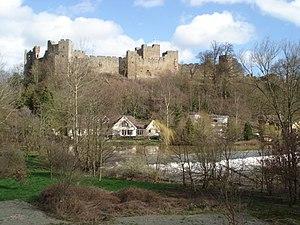
Le château de Ludlow est un château fort en ruines du comté anglais de Shropshire. Cette forteresse, qui surplombe la vallée de la Teme à Ludlow, était au Moyen Âge une place-forte stratégique pour le contrôle des marches galloises, et elle fut par intermittence le siège du gouverneur anglais du Pays de Galles. Le château fut probablement édifié sur ordre de Gautier de Lacy à la fin du XIᵉ siècle. Il demeura possession de la famille de Lacy jusqu'en 1115, année où Hugues de Lacy mourut sans descendance. Le fief fut alors réquisitionné par le roi d'Angleterre. Lorsque Pain fitzJohn épousa une nièce de Hugues de Lacy, Sybille, il acquit la plus grosse part de l'héritage des De Lacy.